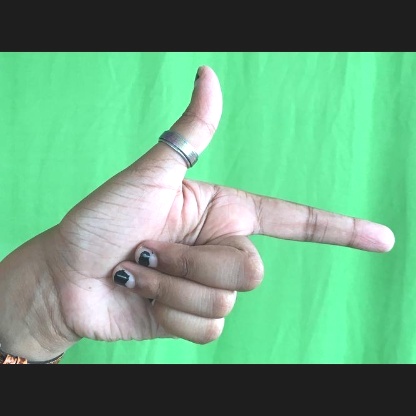
Mudra: Chandrakala